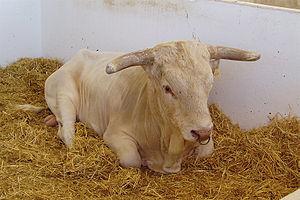
L'Espagne est un pays d'élevage où la race bovine tient une place très importante. Le contexte géographique a façonné de nombreuses races bouchères. En revanche, les races autochtones sont de mauvaises à moyennes laitières, aussi des races purement laitières ont été importées pour assurer l'alimentation de l'industrie agroalimentaire.
La blanca cacereña est une race bovine espagnole.